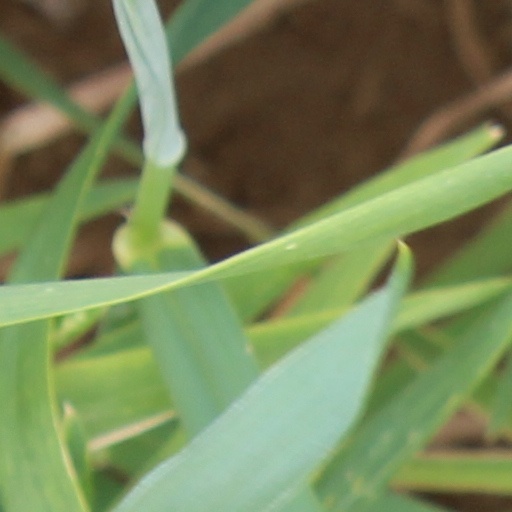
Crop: wheat